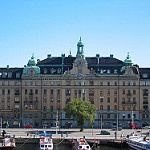
Label: buildings